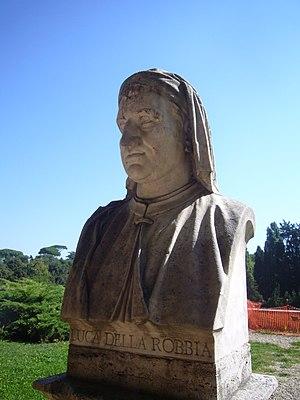
Luca della Robbia, est un sculpteur et un céramiste florentin, né à Florence vers 1399 et mort en février 1482, oncle du céramiste Andrea della Robbia et le fondateur de l'atelier des Della Robbia.